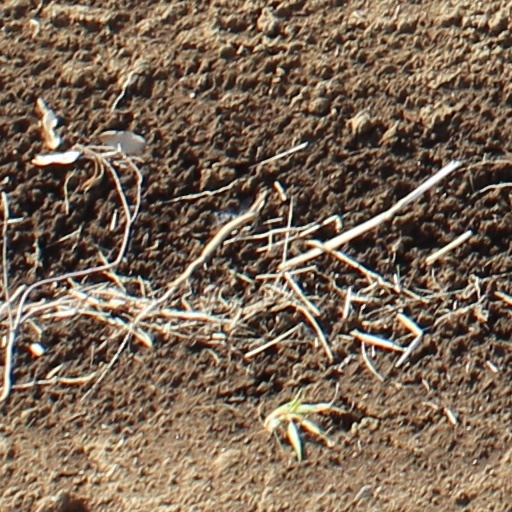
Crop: wheat